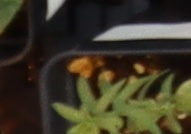
Label: Flax